Jewish deportees from Norway during World War II

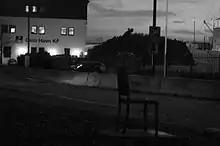
View of the pier in Oslo where the deportations took place, taken 26 November 2009, 67 years after the largest deportation

Prior to the deportation of individuals of Jewish background to the concentration camps there were at least 2,173 Jews in Norway. During the Nazi occupation of Norway 772 of these were arrested, detained, and/or deported, most of them sent to Auschwitz or other extermination camps where 742 were murdered. 23 died as a result of extrajudicial execution, murder, and suicide during the war. Between 28 and 34 of those deported survived their continued imprisonment (following their deportation). The Norwegian police and German authorities kept records of these victims, and so, researchers were able to compile information about the deportees.